Tessel

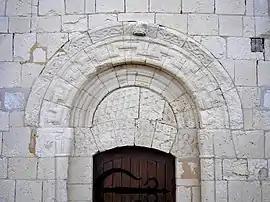
The doorway of the church in Tessel

Tessel is a commune in the Calvados department in the Normandy region in northwestern France.